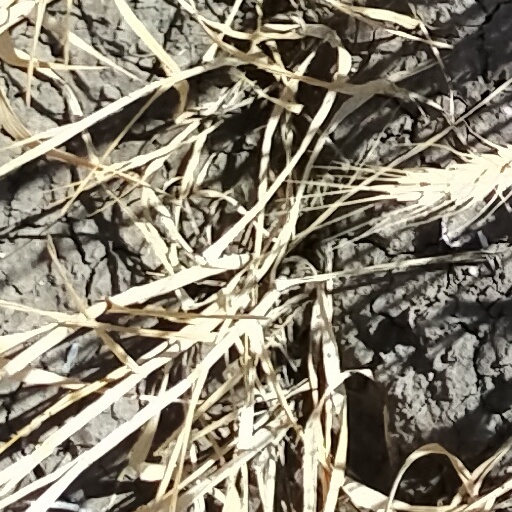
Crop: wheat